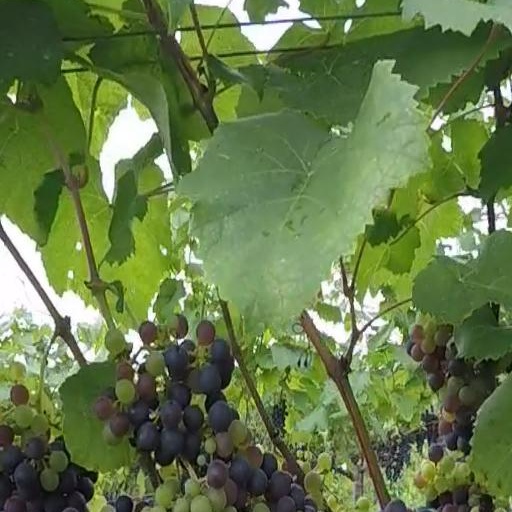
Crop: grape